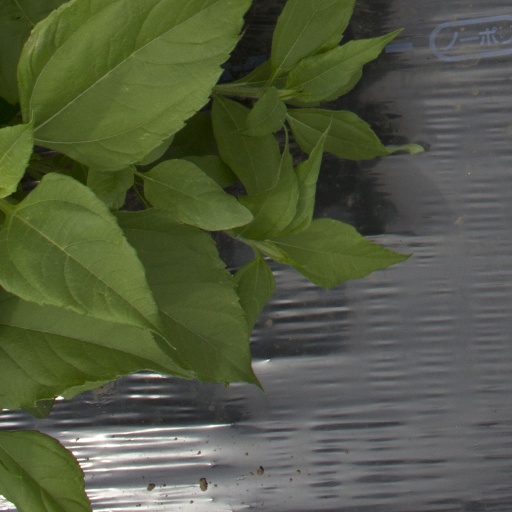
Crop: Jerusalem artichoke